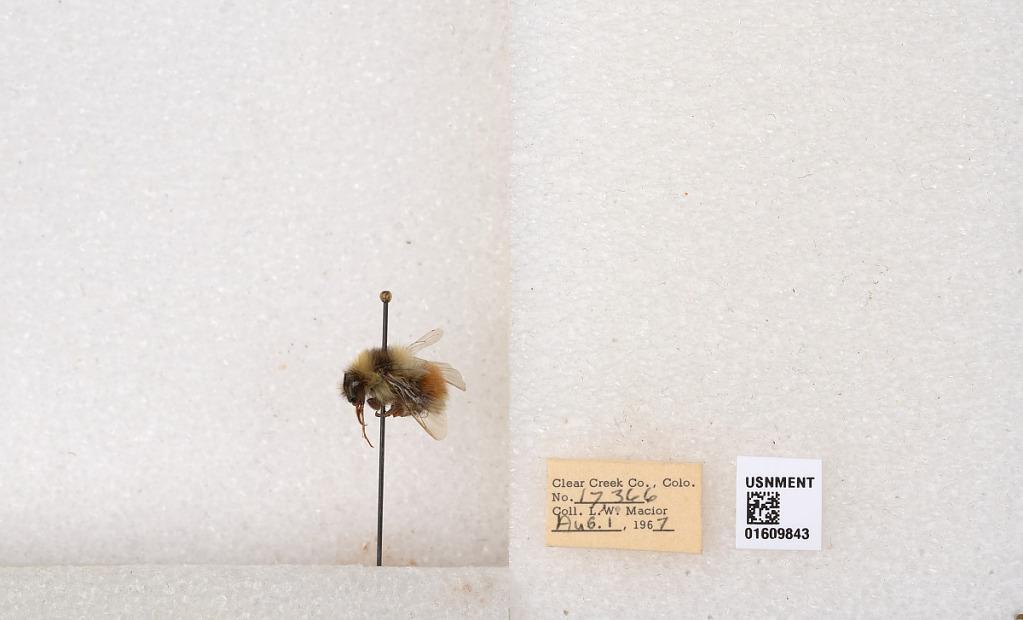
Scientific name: Bombus (Pyrobombus) sylvicola Kirby
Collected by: L. Macior
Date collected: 1967-8-1
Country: United States
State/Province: Colorado
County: Clear Creek
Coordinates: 39.6856, -105.645